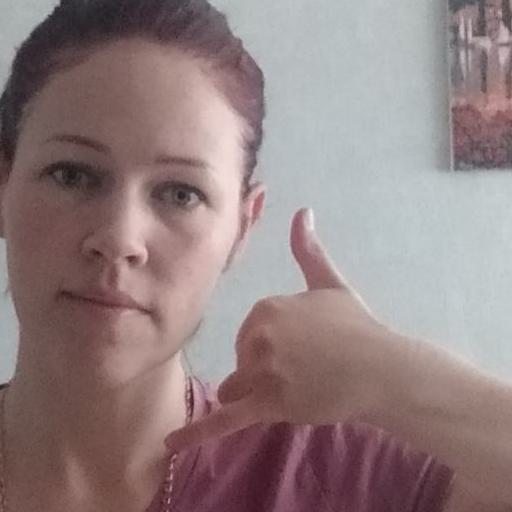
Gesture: call